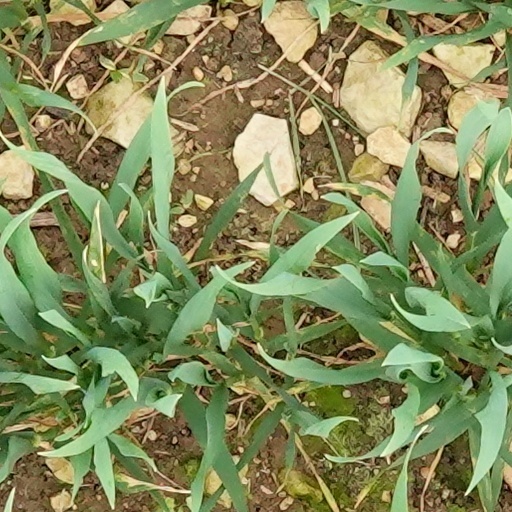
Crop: wheat